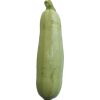
Label: Zucchini 1